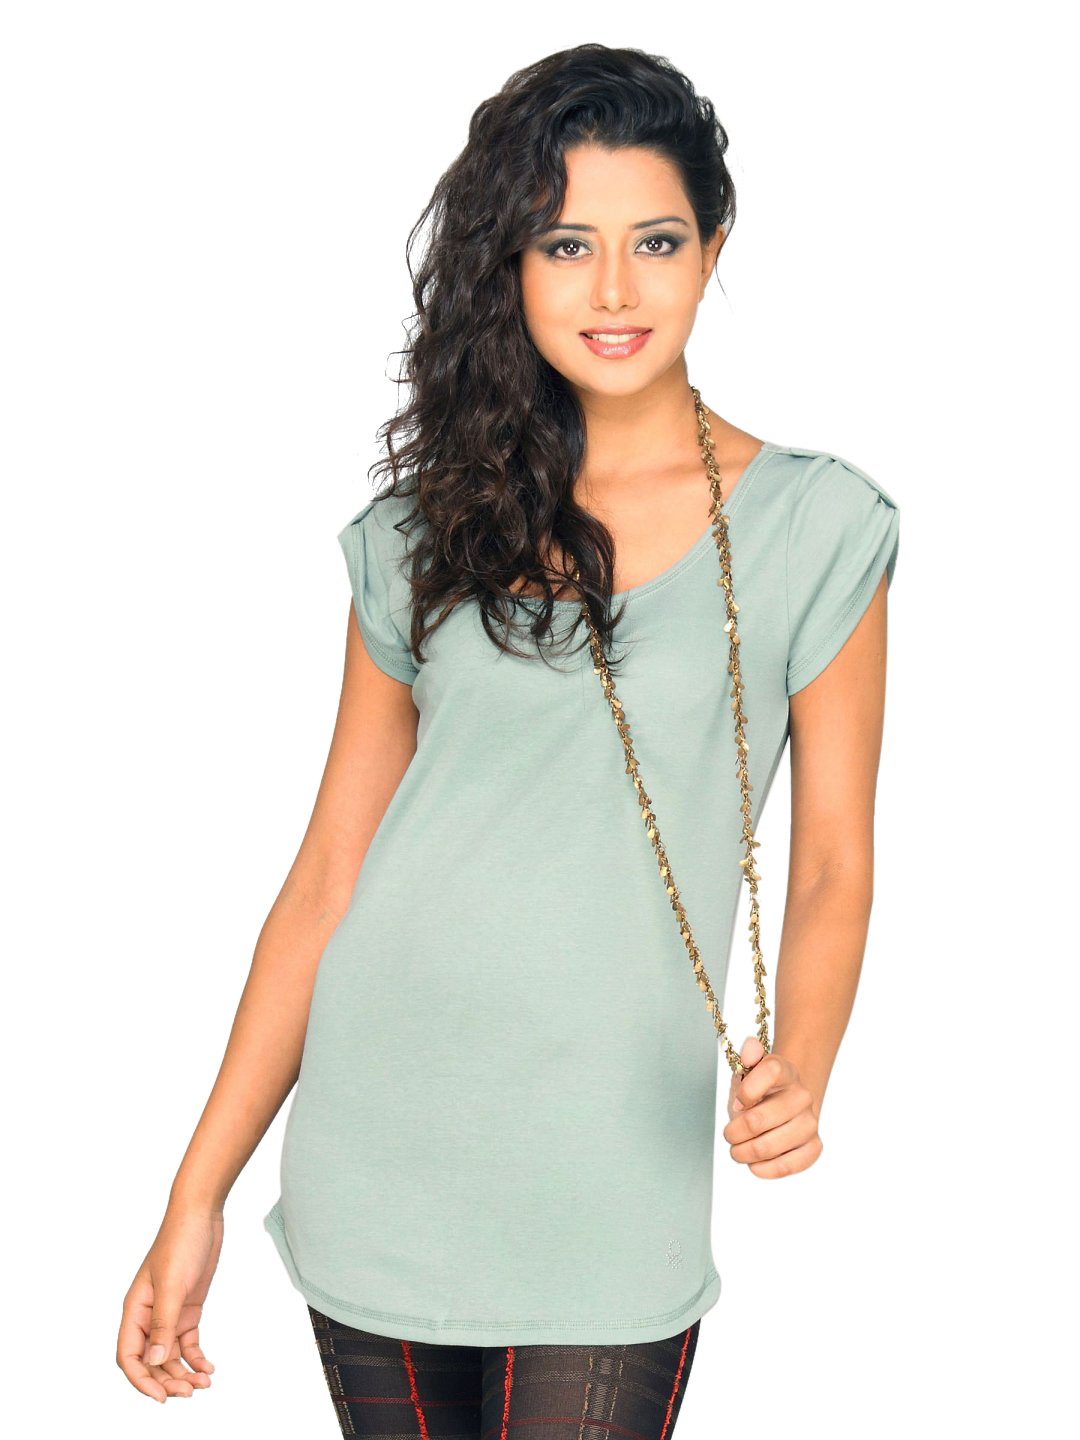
UCB Women's Epaulettes Sleeve Green T-shirt
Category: Apparel / Topwear / Tshirts
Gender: Women
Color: Green
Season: Summer 2011
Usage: Casual